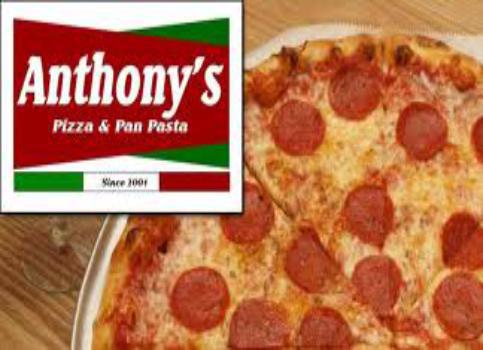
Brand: Anthony's Pizza
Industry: Food